Roman Catholic Archdiocese of Indianapolis

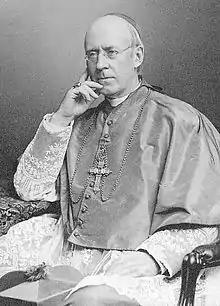
Bishop Chatard (pre-1918)

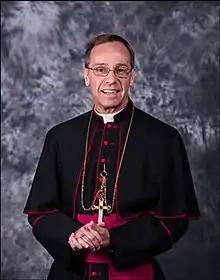
Archbishop Thompson (2021)

On May 6, 1834, Pope Gregory XVI issued a papal bull to erect the Diocese of Vincennes, the first episcopal see in Indiana. Bruté was consecrated as the first bishop of Vincennes on October 28, 1834, in St Louis. At the time of his installation, the new diocese, which covered all of Indiana and the eastern third of Illinois, had only three priests.